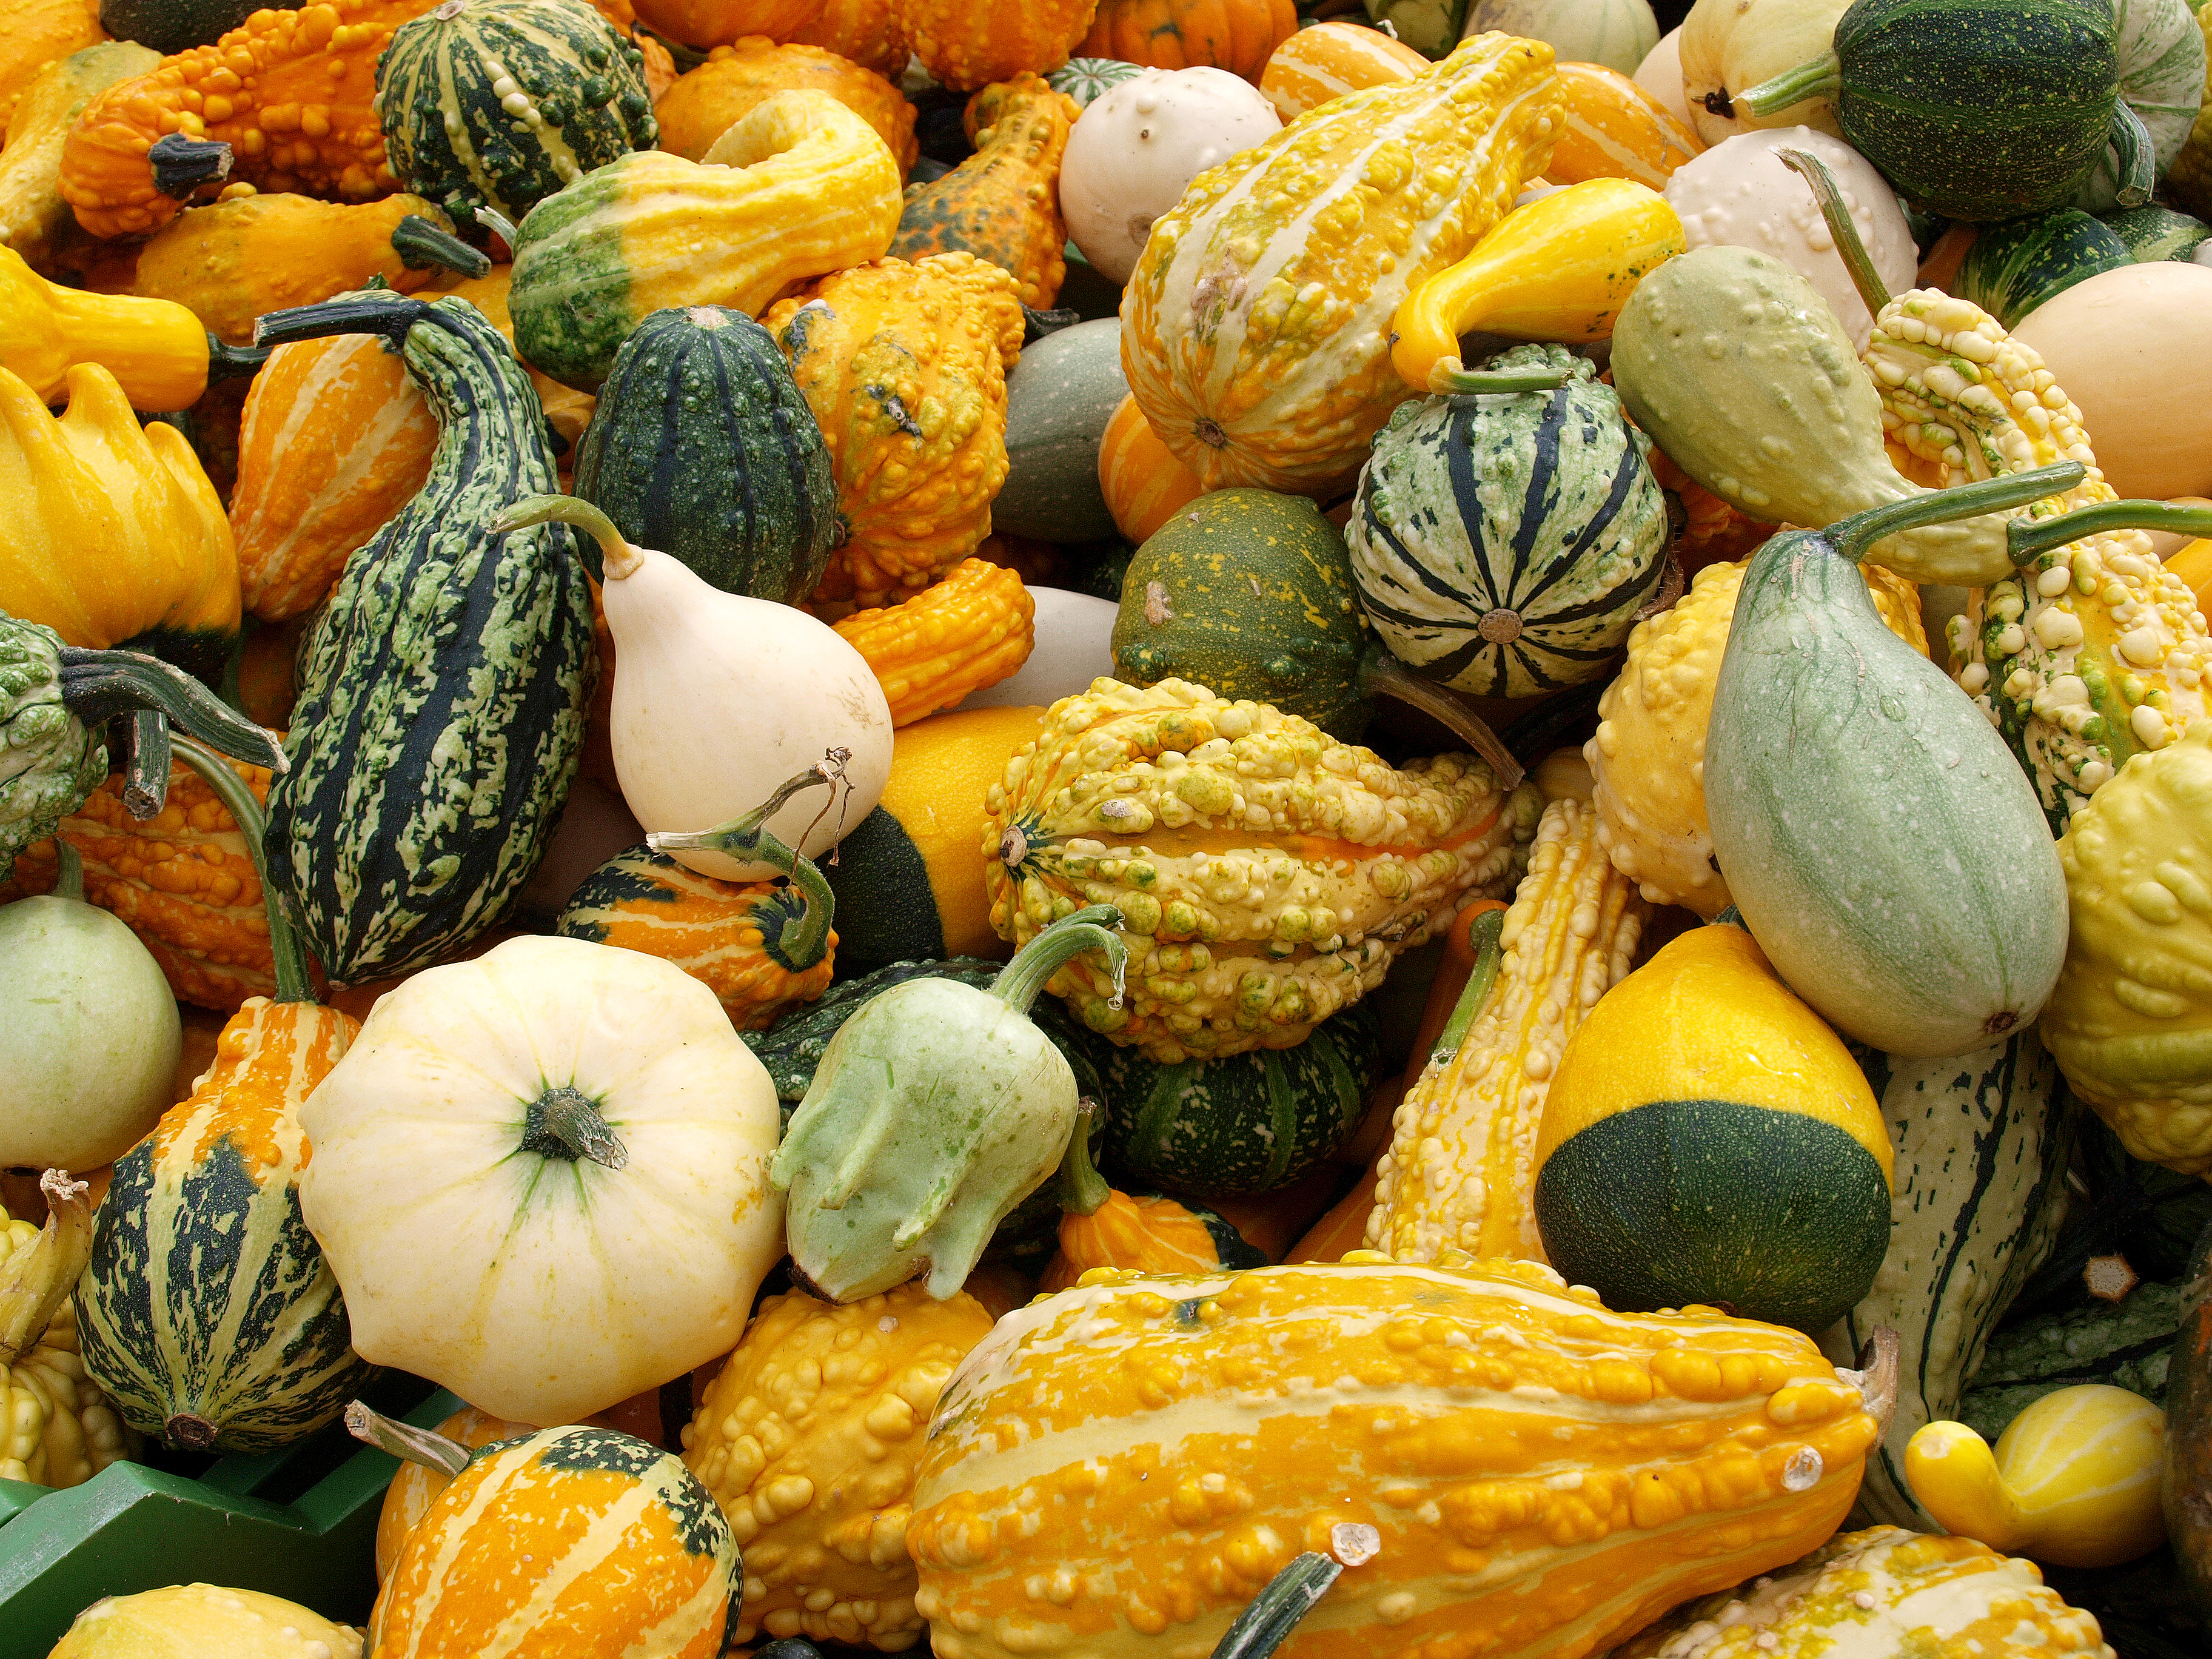
pumpkin, fruit, food, nutrition, cook, cooking, harvest, vegetarian, plant, natural foods, winter squash, cucurbita, vegetable, calabaza, gourd, whole food, summer squash, local food, cucumber, and melon family, squash, figleaf gourd, acorn squash, produce, calabash, vegan nutrition, superfood, vegetarian food, cucumis, autumn